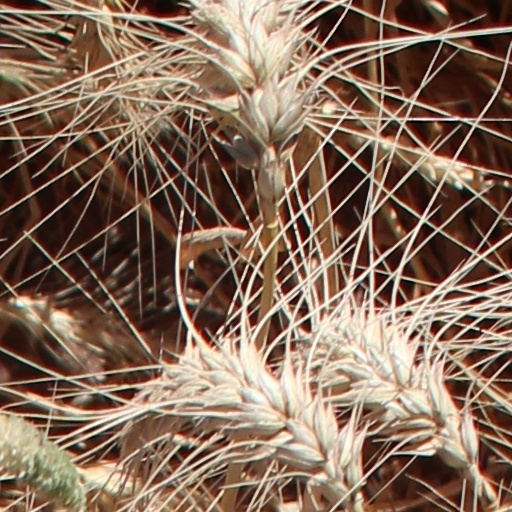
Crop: wheat